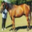
Label: horse